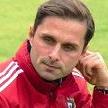
Age: 34